Mary Foley Benson

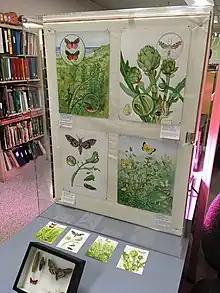
Mary Foley Benson watercolors at the Bohart Museum, 2022

From mid 1960s until her retirement in 1972, she worked with professor William Harry Lange, Jr., another UC Davis entomologist, on an unpublished research on various agricultural pests. Just like in the case of "Mealybugs of California" and an earlier publication "Insects: The Yearbook of Agriculture 1952", Foley Benson juxtaposed images of insect lifecycle with their host plants and habitat. She reused a magnifying glass visual tool from "Mealybugs of California" to emphasize the insect specimens, some of which are only a few millimeters long. These illustrations feature a variety of agricultural crop pests such as moths, worms, maggots, flies, aphids, weevils, and plant bugs, other pests such as snails and slugs, and insect predators which feed on pests such as lacewings, sawflies and lady beetles. The Lange series were consequentially donated to the Bohart Museum of Entomology by Ellen Lange, while the McKenzie collection is shared between the Bohart Museum, Department of Entomology and Shields library at UC Davis.